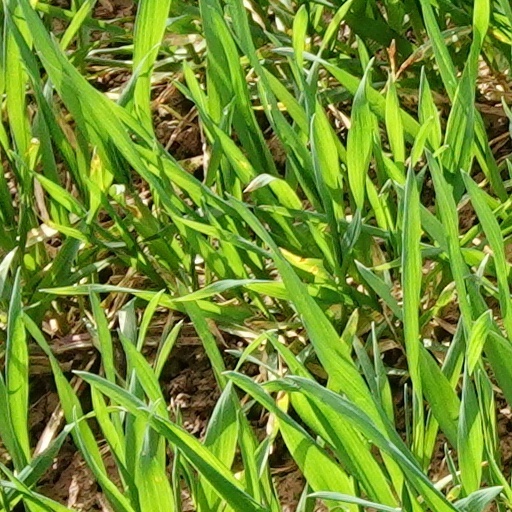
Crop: wheat